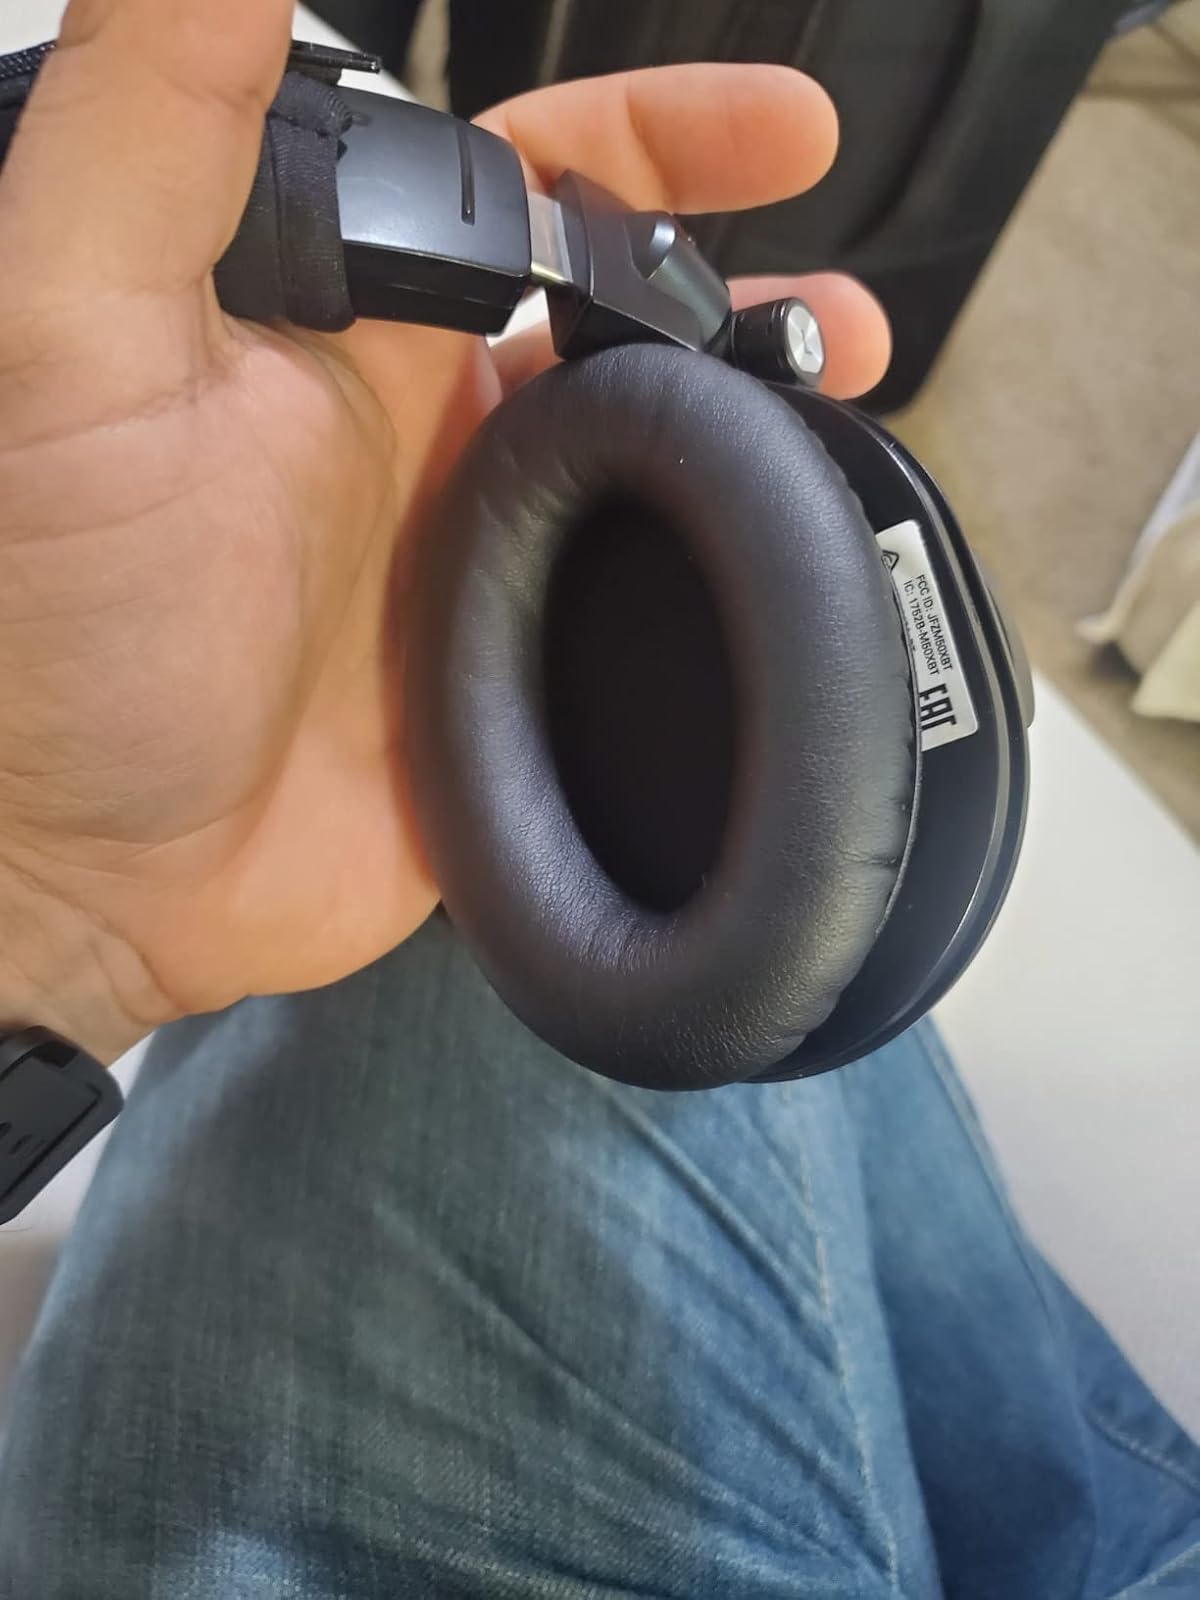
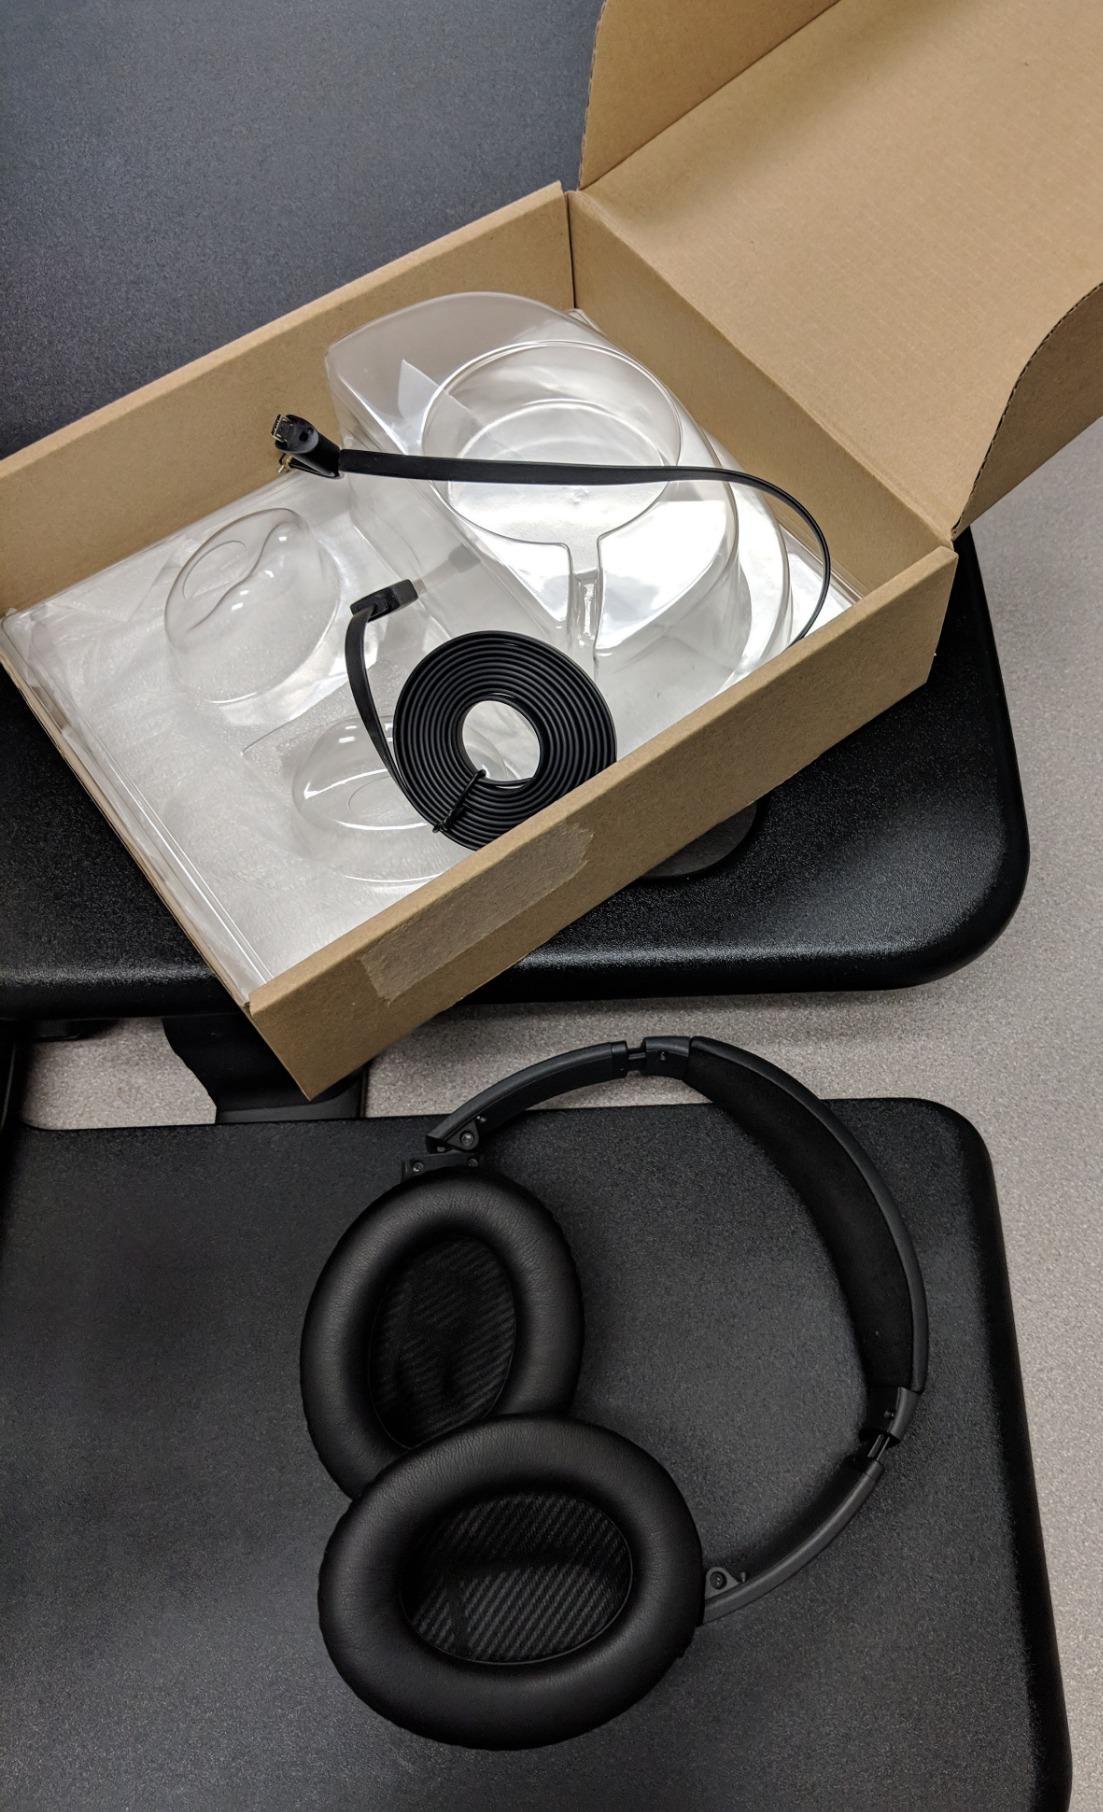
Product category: headphones
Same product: no